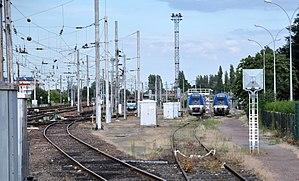
le dépôt d'Amiens vue depuis le quai 1 de la gare d'Amiens
Le dépôt d'Amiens est un dépôt de locomotives français construit par la Compagnie des chemins de fer du Nord, situé à proximité de la gare d'Amiens et à quelques kilomètres de celle de Longueau.